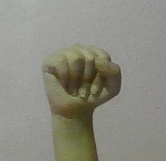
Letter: saad